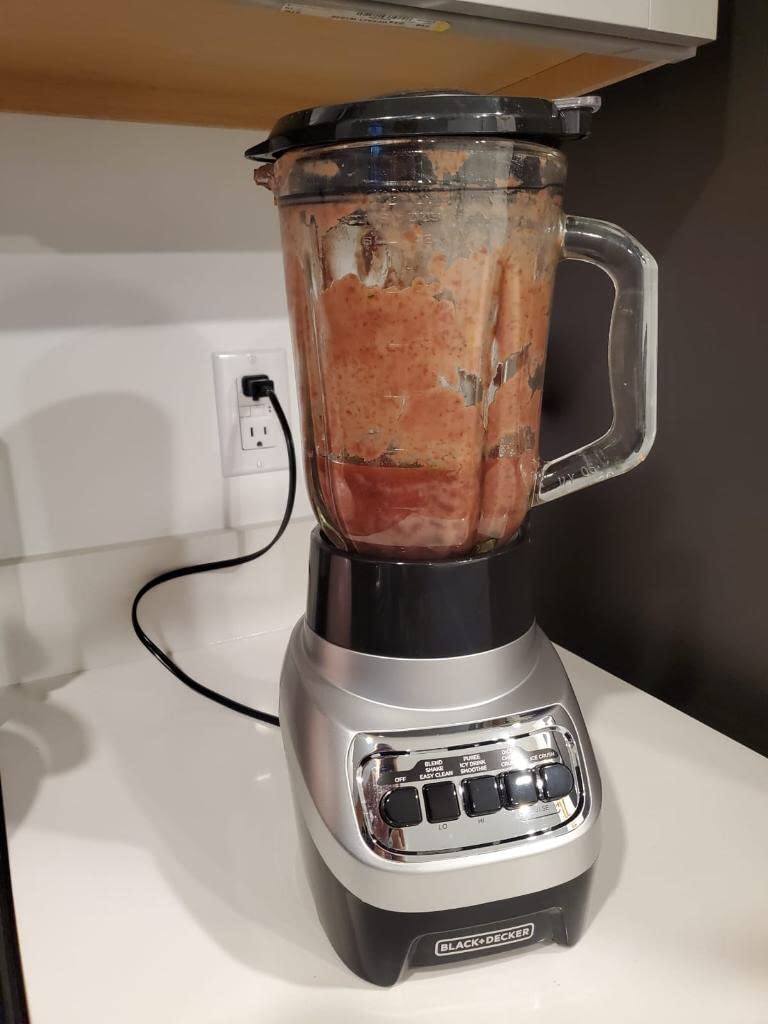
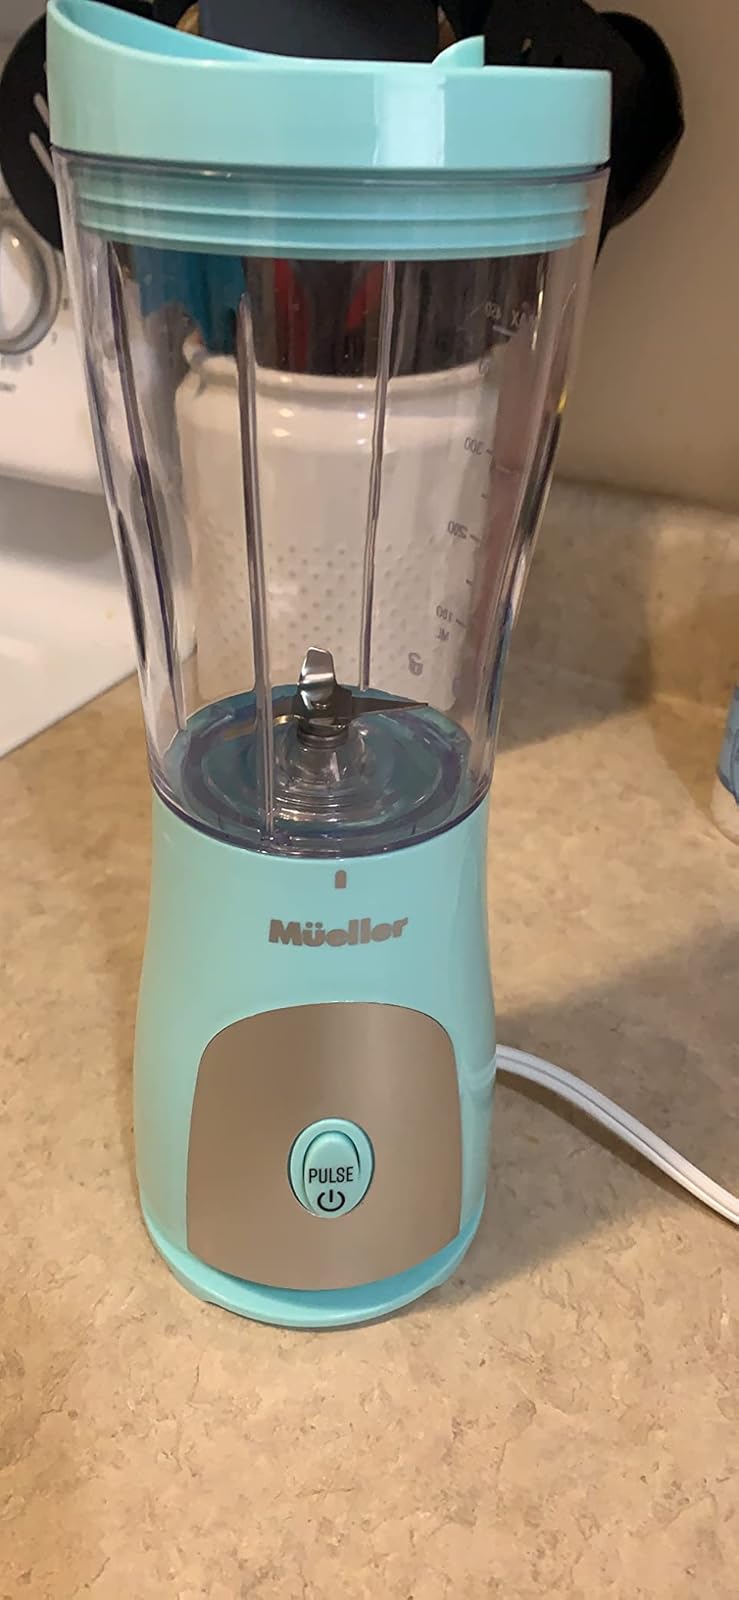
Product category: items_blender
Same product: no